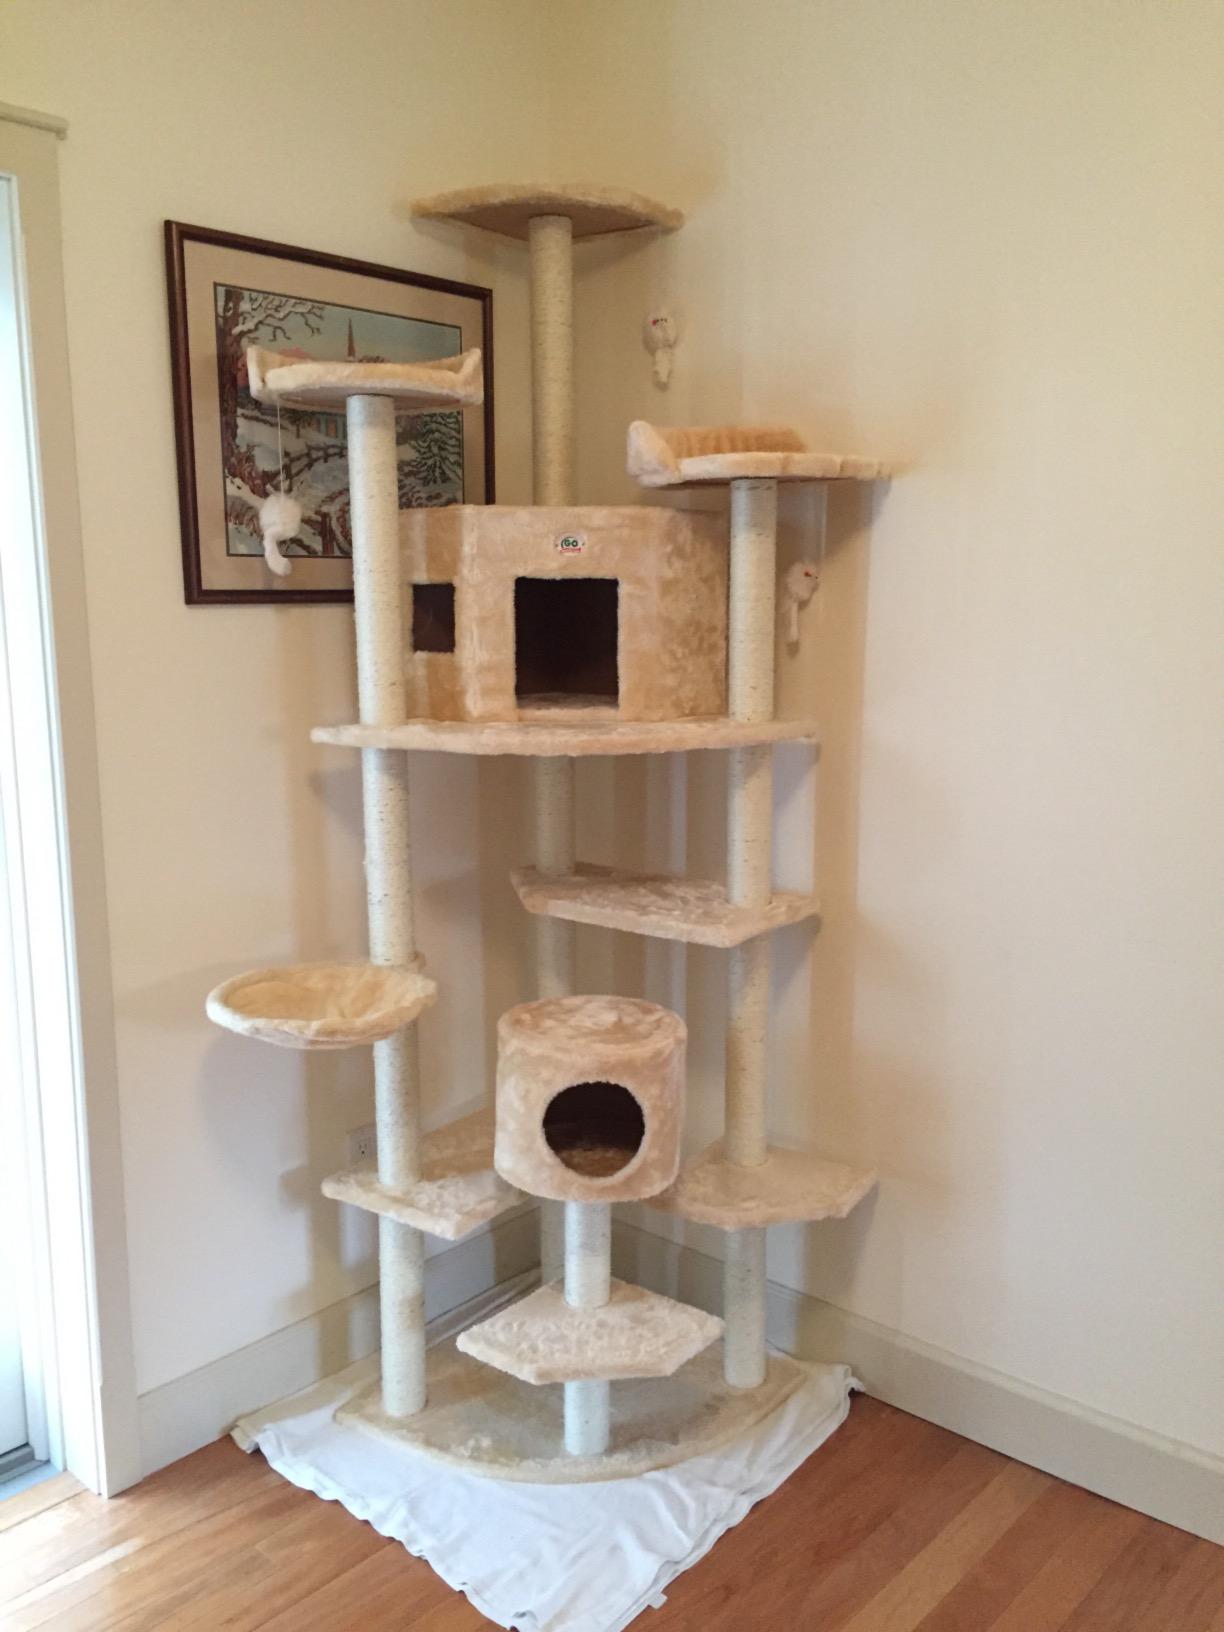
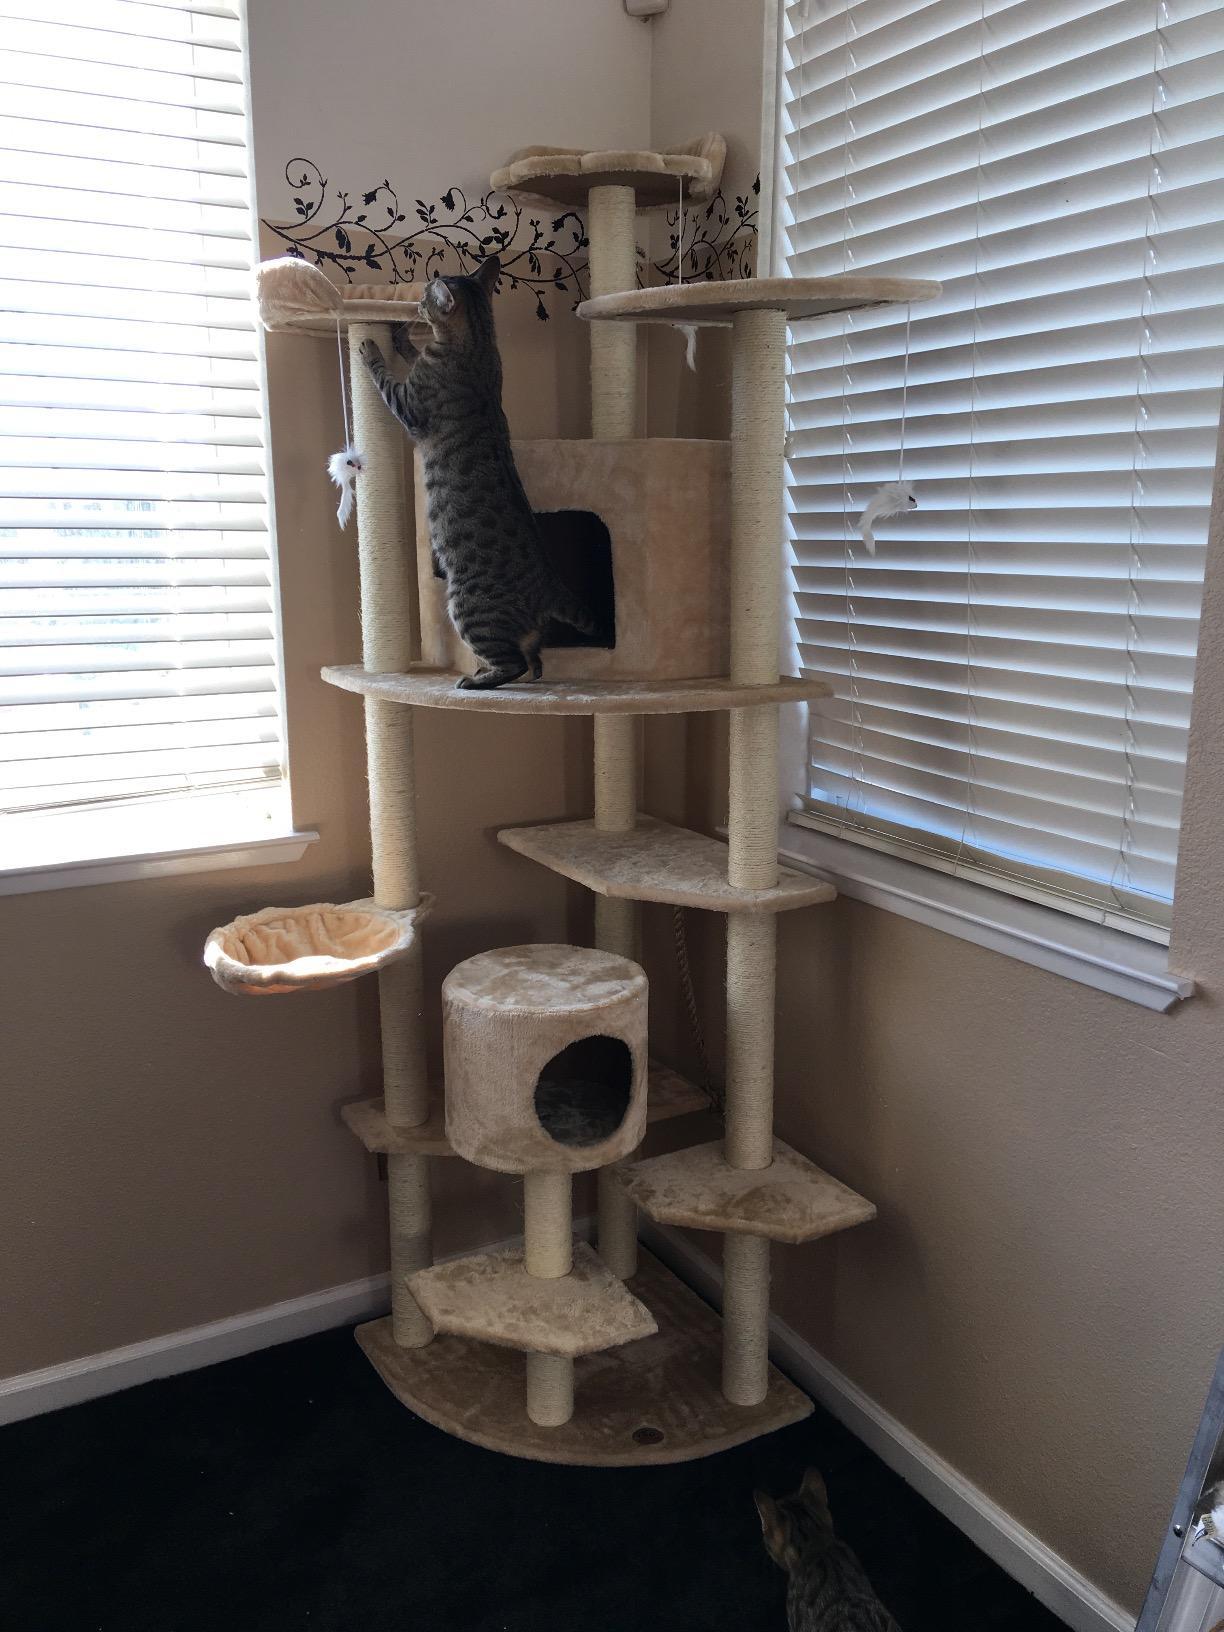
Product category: items_cat tree
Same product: yes